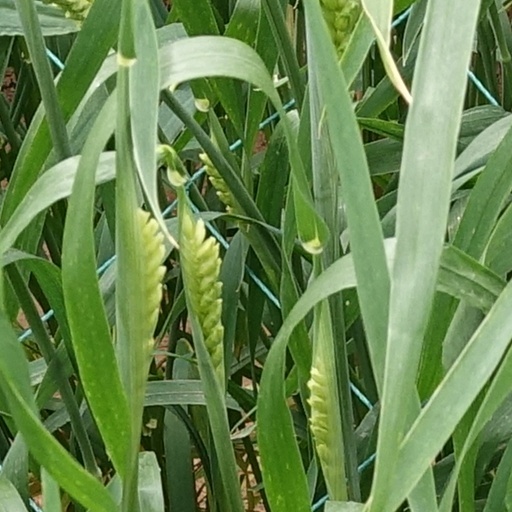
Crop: wheat